Jaroslav Ježek Conservatory

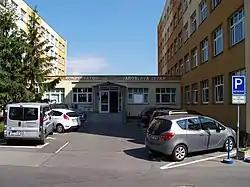

Jaroslav Ježek Conservatory, located in Prague, Czech Republic, is a conservatory specializing in contemporary music. Known primarily as a school for jazz and commercial music, it also offers a six-year undergraduate diploma in Classical music, composition, conducting, scriptwriting and musical theatre. The conservatory offers instruction in piano, guitar, violin, viola, cello, bass, double bass, flute, clarinet, saxophone, trumpet, trombone, percussion instruments, accordion and voice.